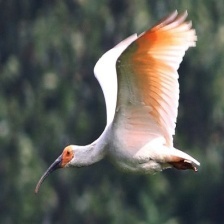
Species: ASIAN CRESTED IBIS
Scientific name: NIPPONIA NIPPON